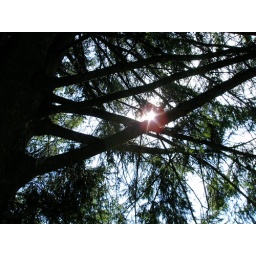
The sun shining through the pine tree my seat was under